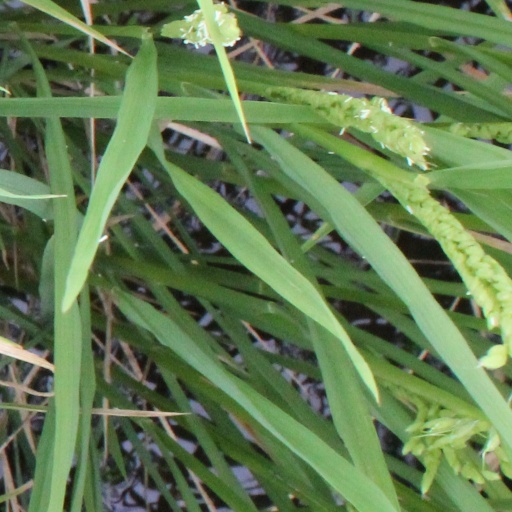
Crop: rice